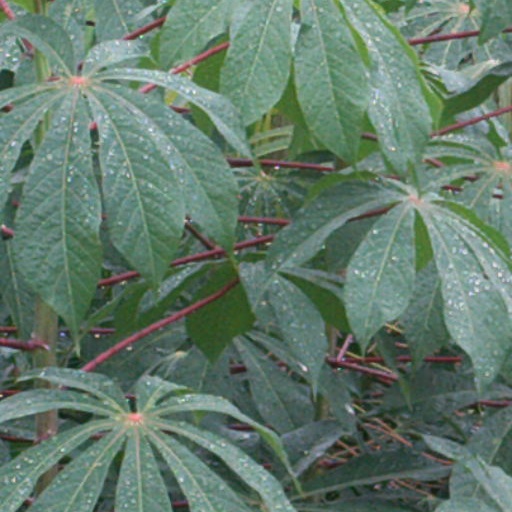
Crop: cassava